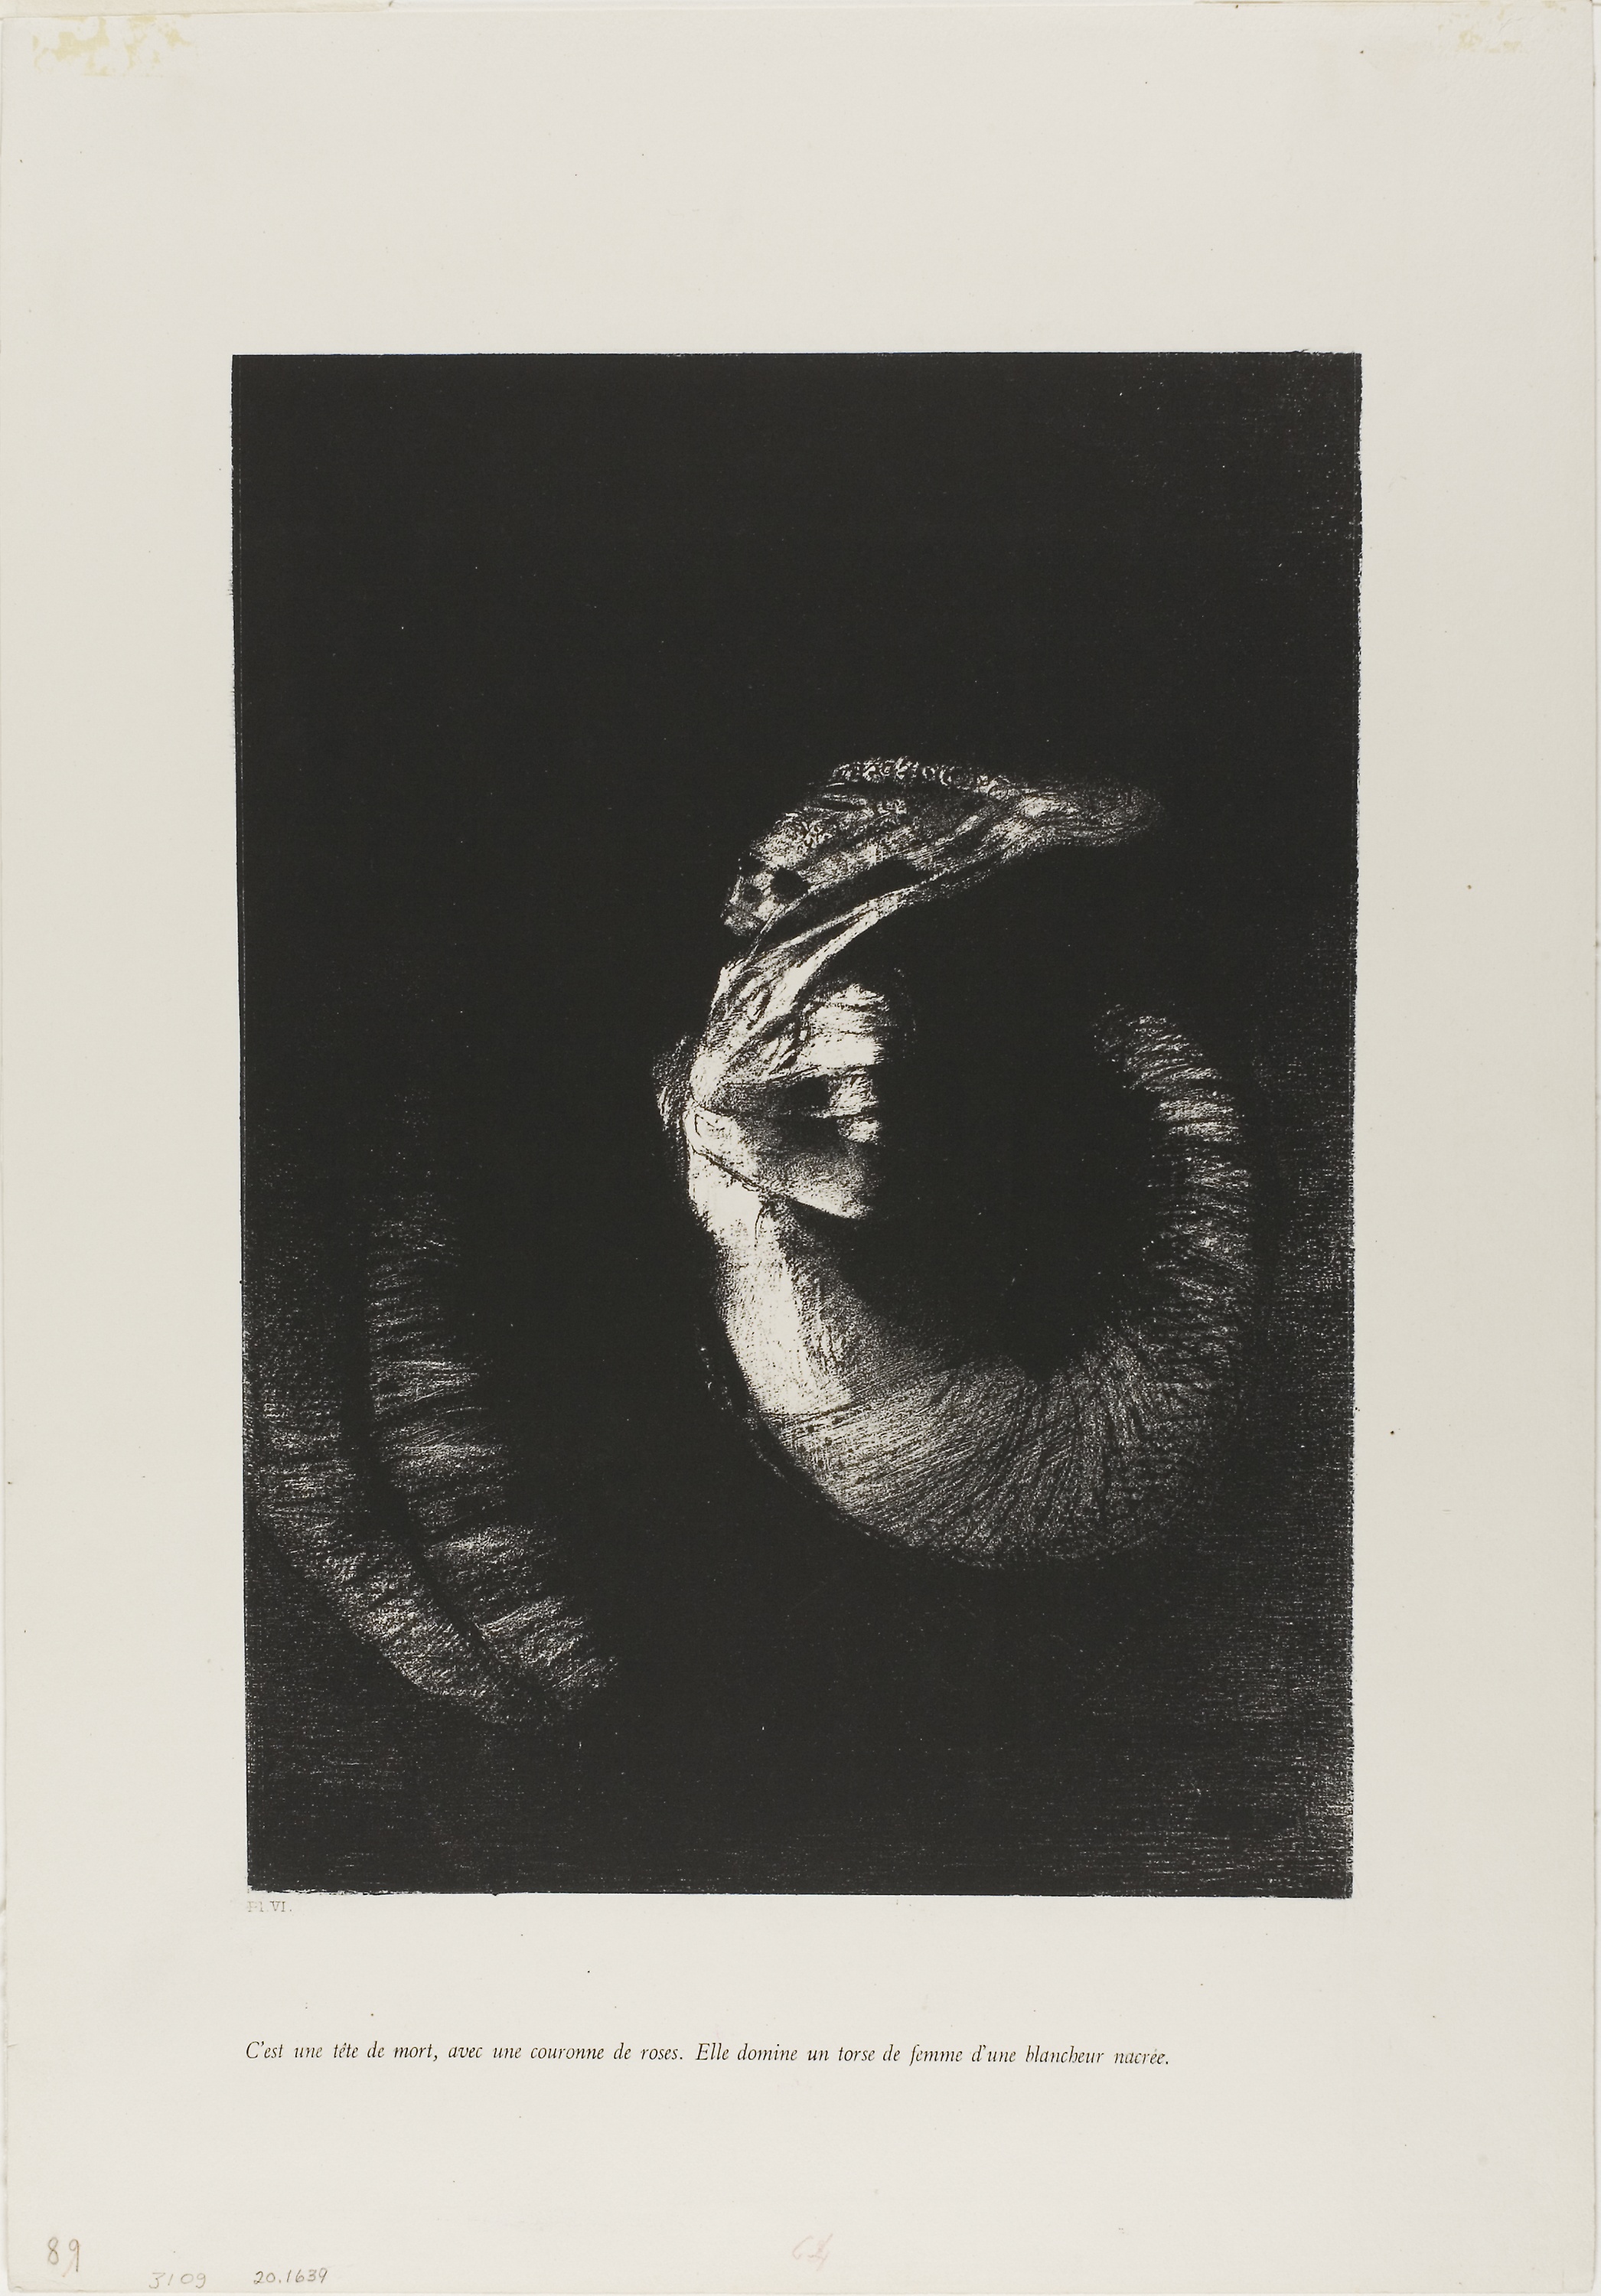
art, black and white, font, printmaking, visual arts, modern art, stock photography, artwork